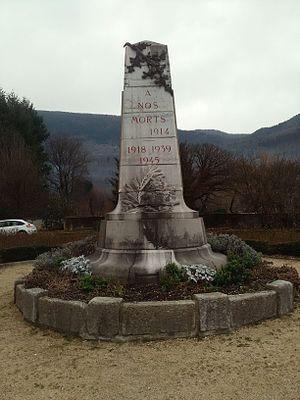
Monument aux morts de Vaulnaveys-le-Haut
Vaulnaveys-le-Haut est une commune française située dans le département de l'Isère en région Auvergne-Rhône-Alpes.